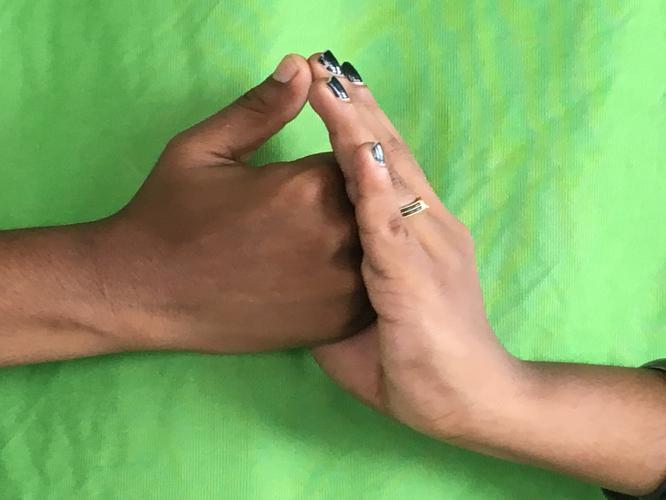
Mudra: Shanka
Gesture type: double_hand